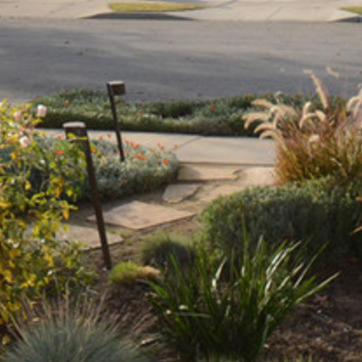
Material: stone